Miller Beach

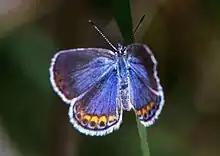
The Karner Blue, an endangered species of butterfly which makes its home in the rare dune-and-swale habitat in Miller Woods

The natural landscape of Miller Beach includes "some of the most pristine habitats that remain in Northwest Indiana". The freshwater panne habitat, found at Miller Woods and West Beach, is considered globally imperiled by the Nature Conservancy. The dune and swale complex is unique to the southern Great Lakes, with only a few isolated pockets remaining. Sand oak savanna, of which Miller Woods provides "one of the finest in the Chicago region", is both globally and state imperiled.